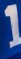
Number: 1